Llangennech

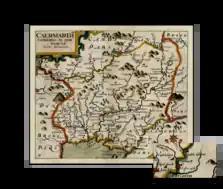

The village has been known by many names over the years. These include Llangennydd, Llangennich, Llangenardh, Llangennach, Llangenarth, Llangenneth, Llangenyth, Llangennych and Langenardh. The likely origin of the village's name comes from the parish church, known as both St. Cennech's or St. Gwynnog's. The church is believed to have been dedicated to the brothers St. Cennydd and St. Gwynog, the sons of St. Gildas. Documents reveal that the village has commemorated St. Gwynog since at least the 16th century.